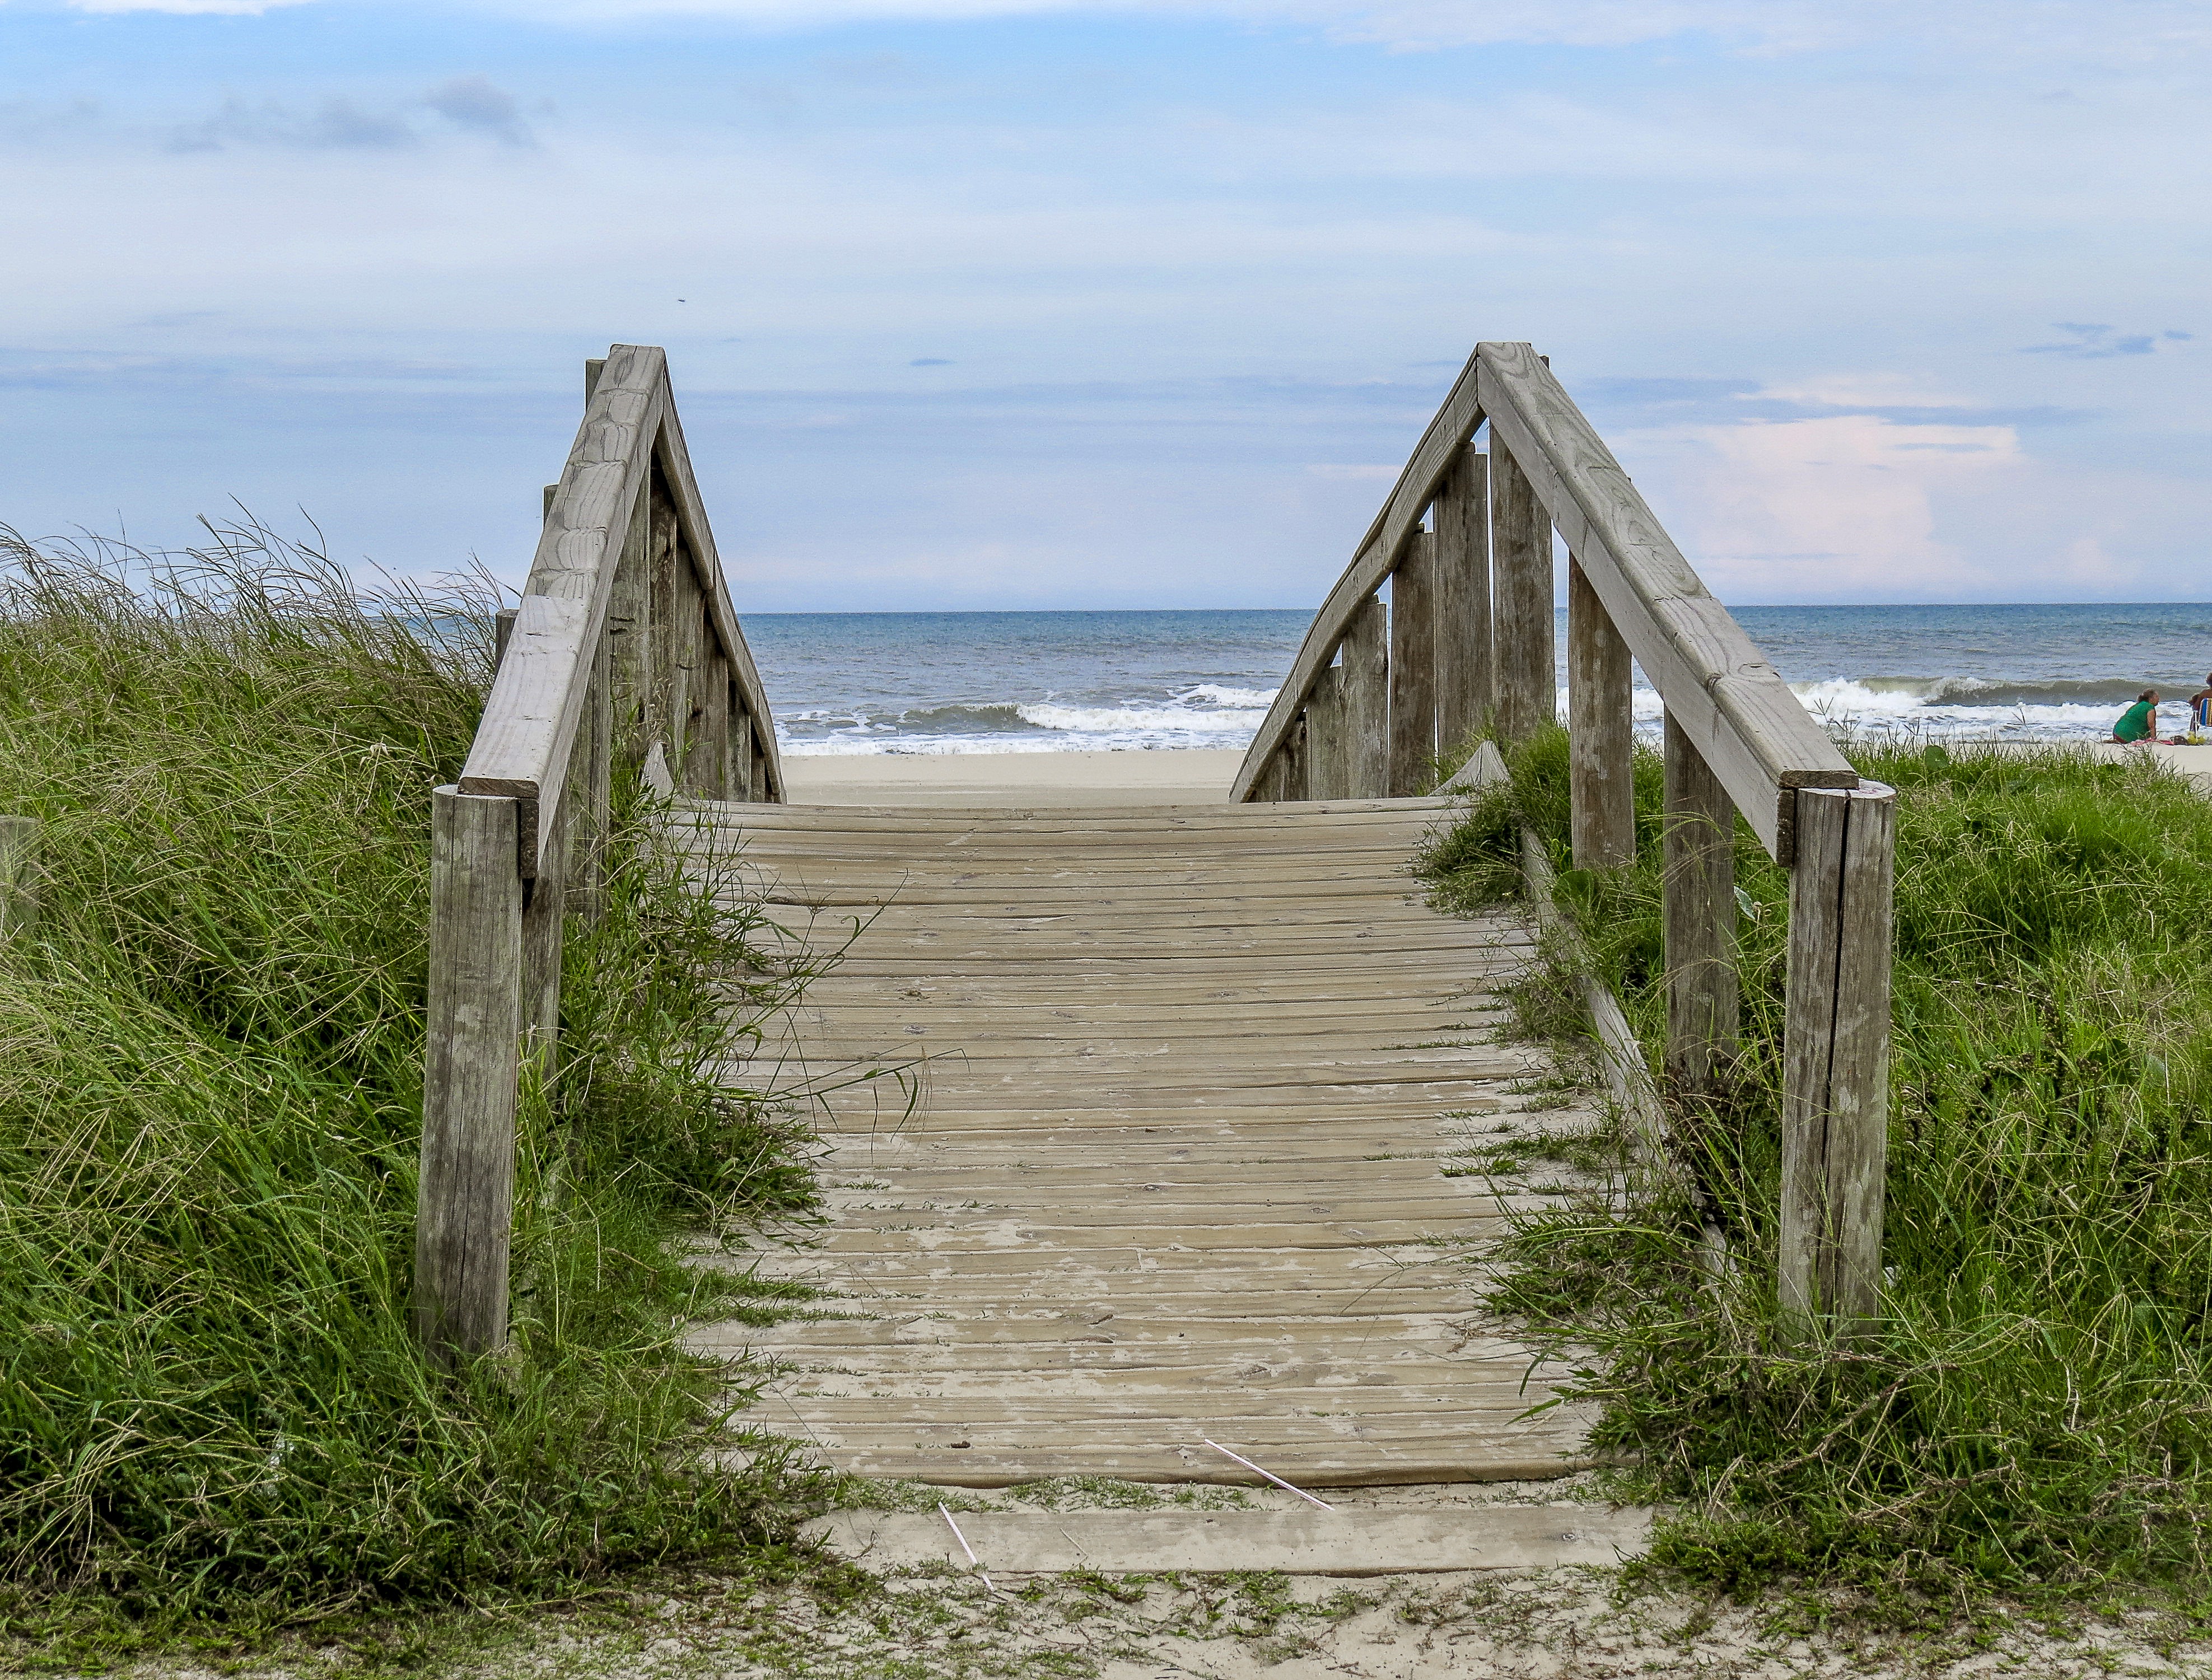
beach, sea, coast, water, path, rock, ocean, sky, wood, bridge, shore, walkway, terrain, waterway, holidays, passage, mar, rural area